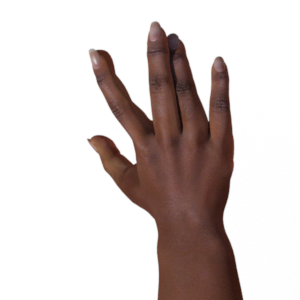
Label: paper